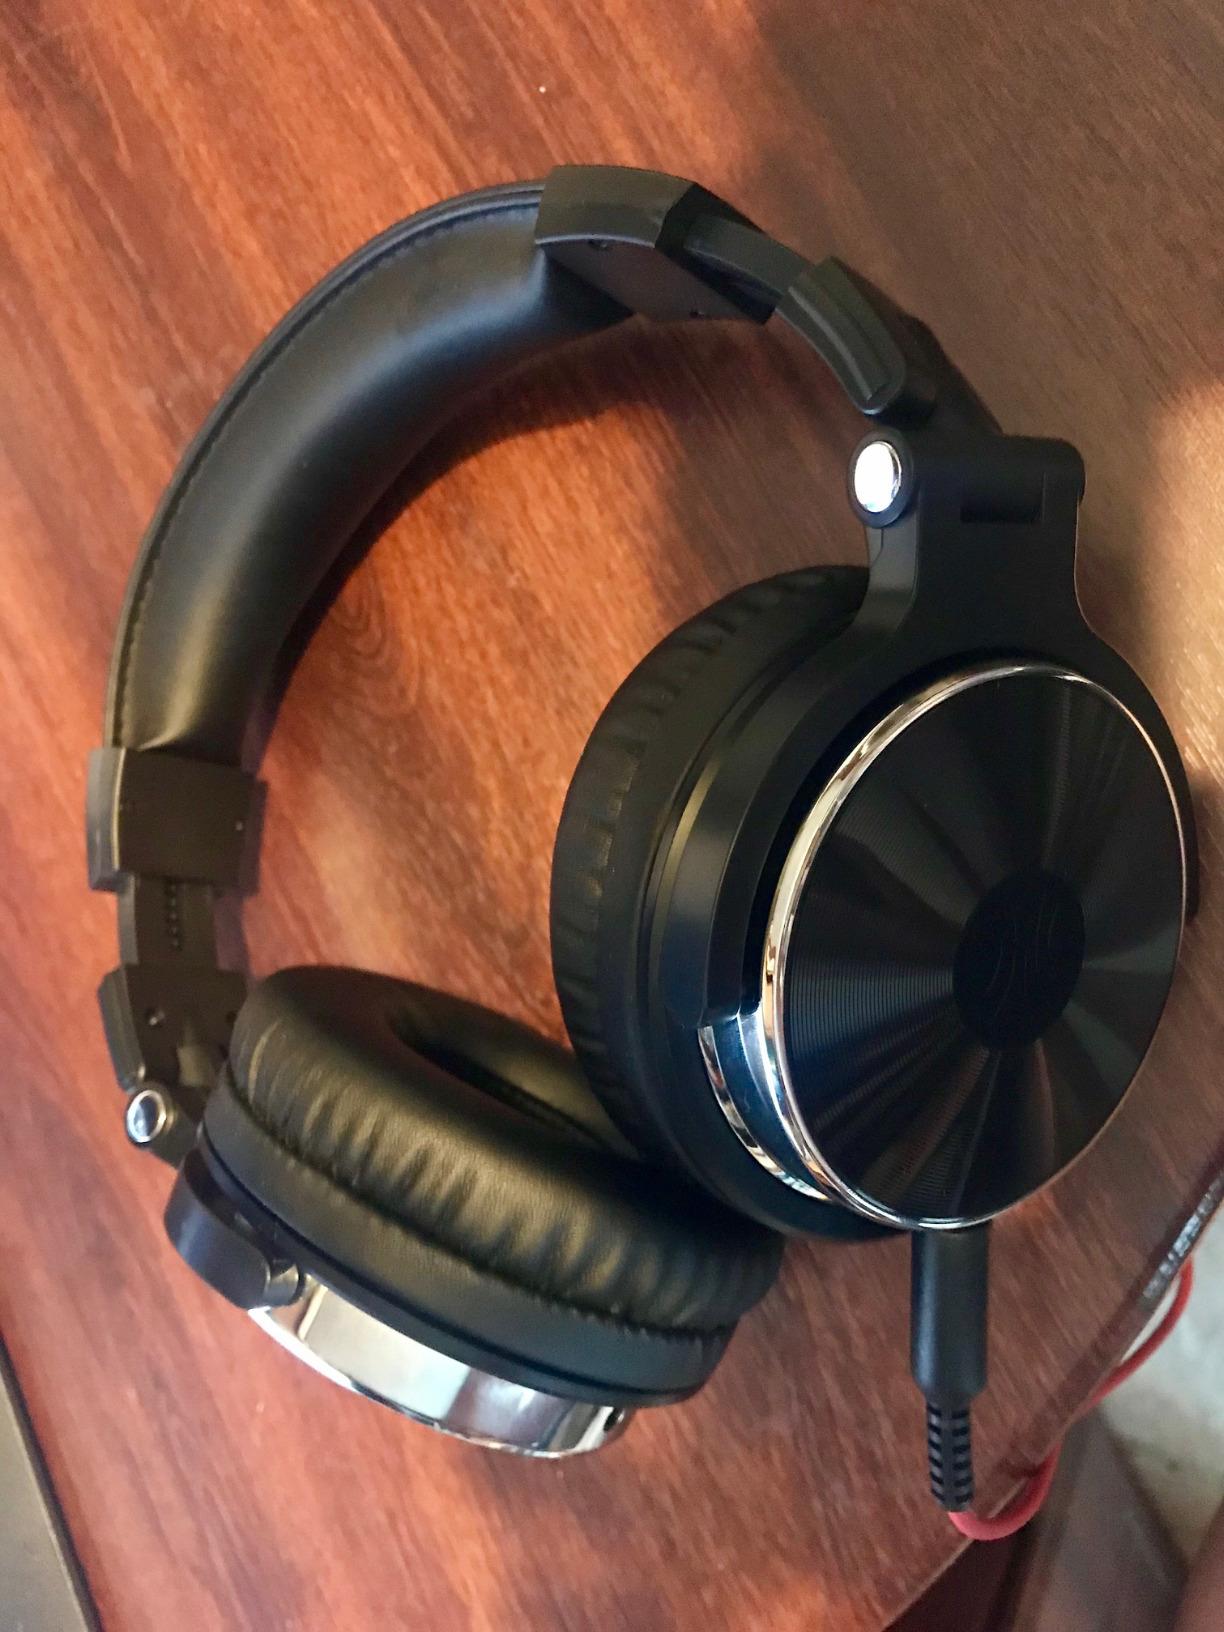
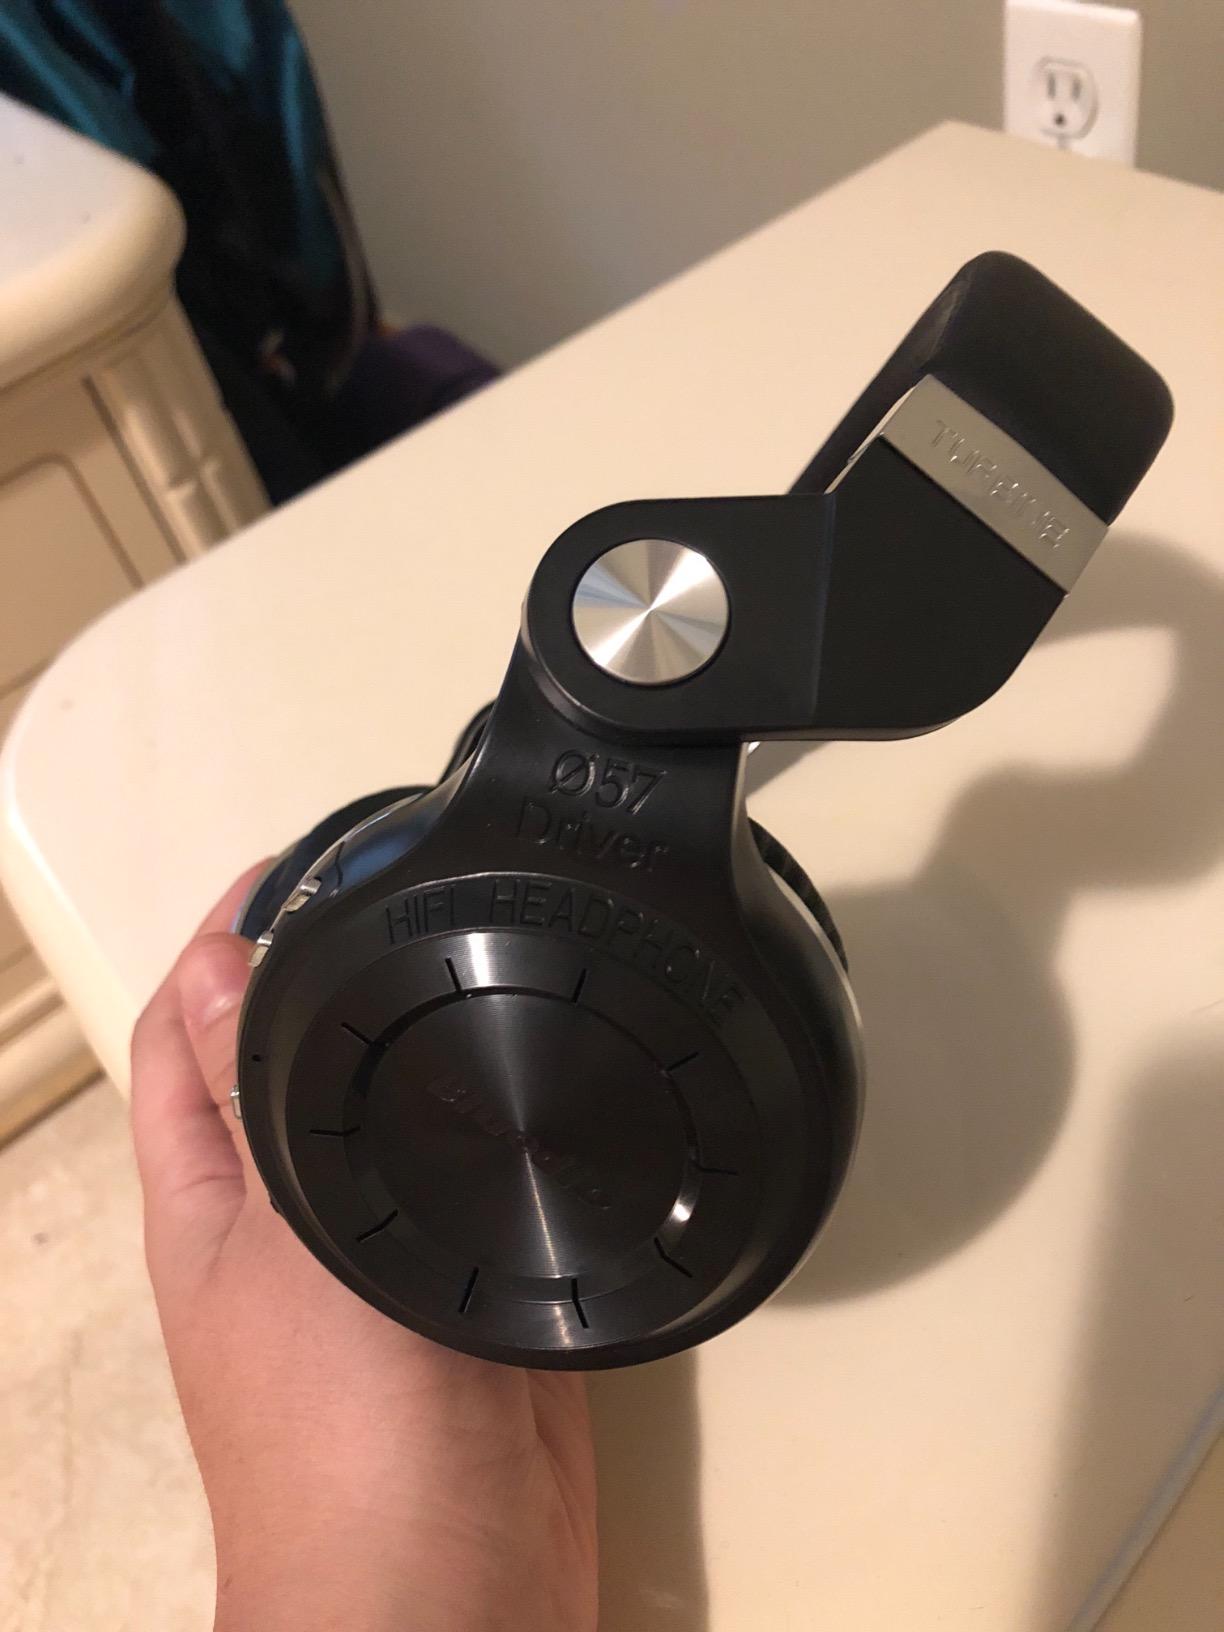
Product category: headphones
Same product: no